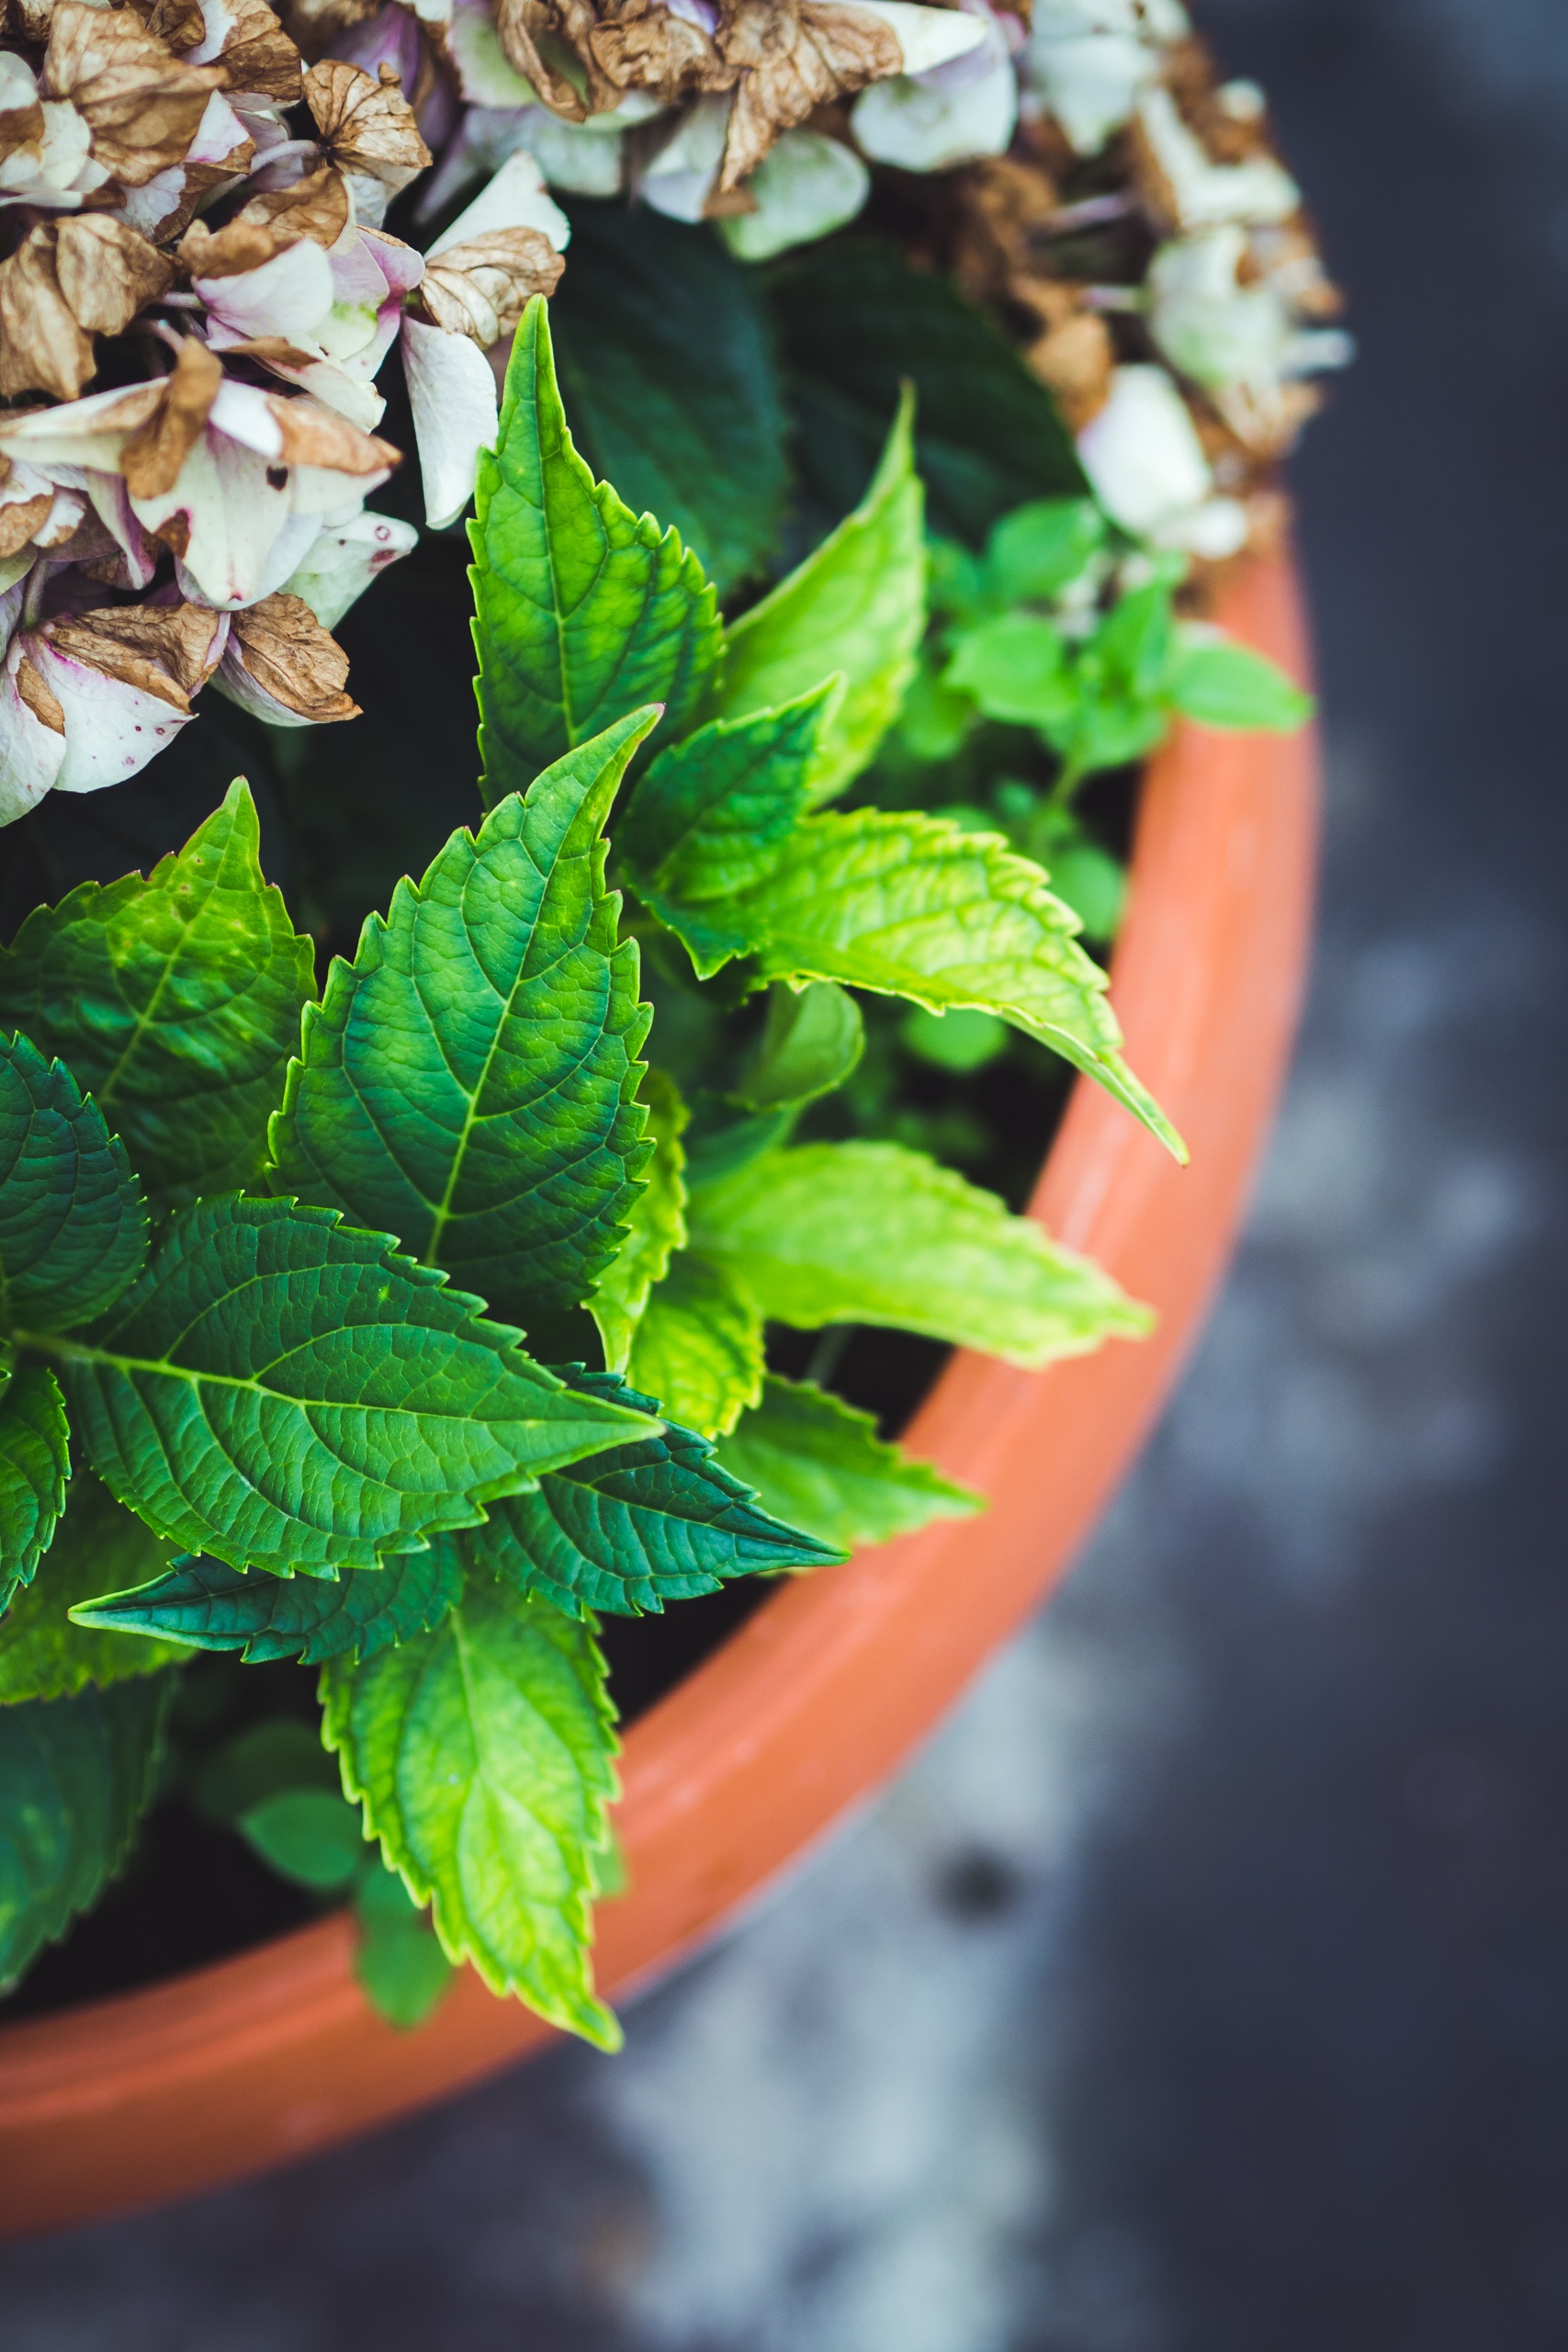
plant, leaf, flower, green, herb, botany, flora, macro photography, flowering plant, land plant